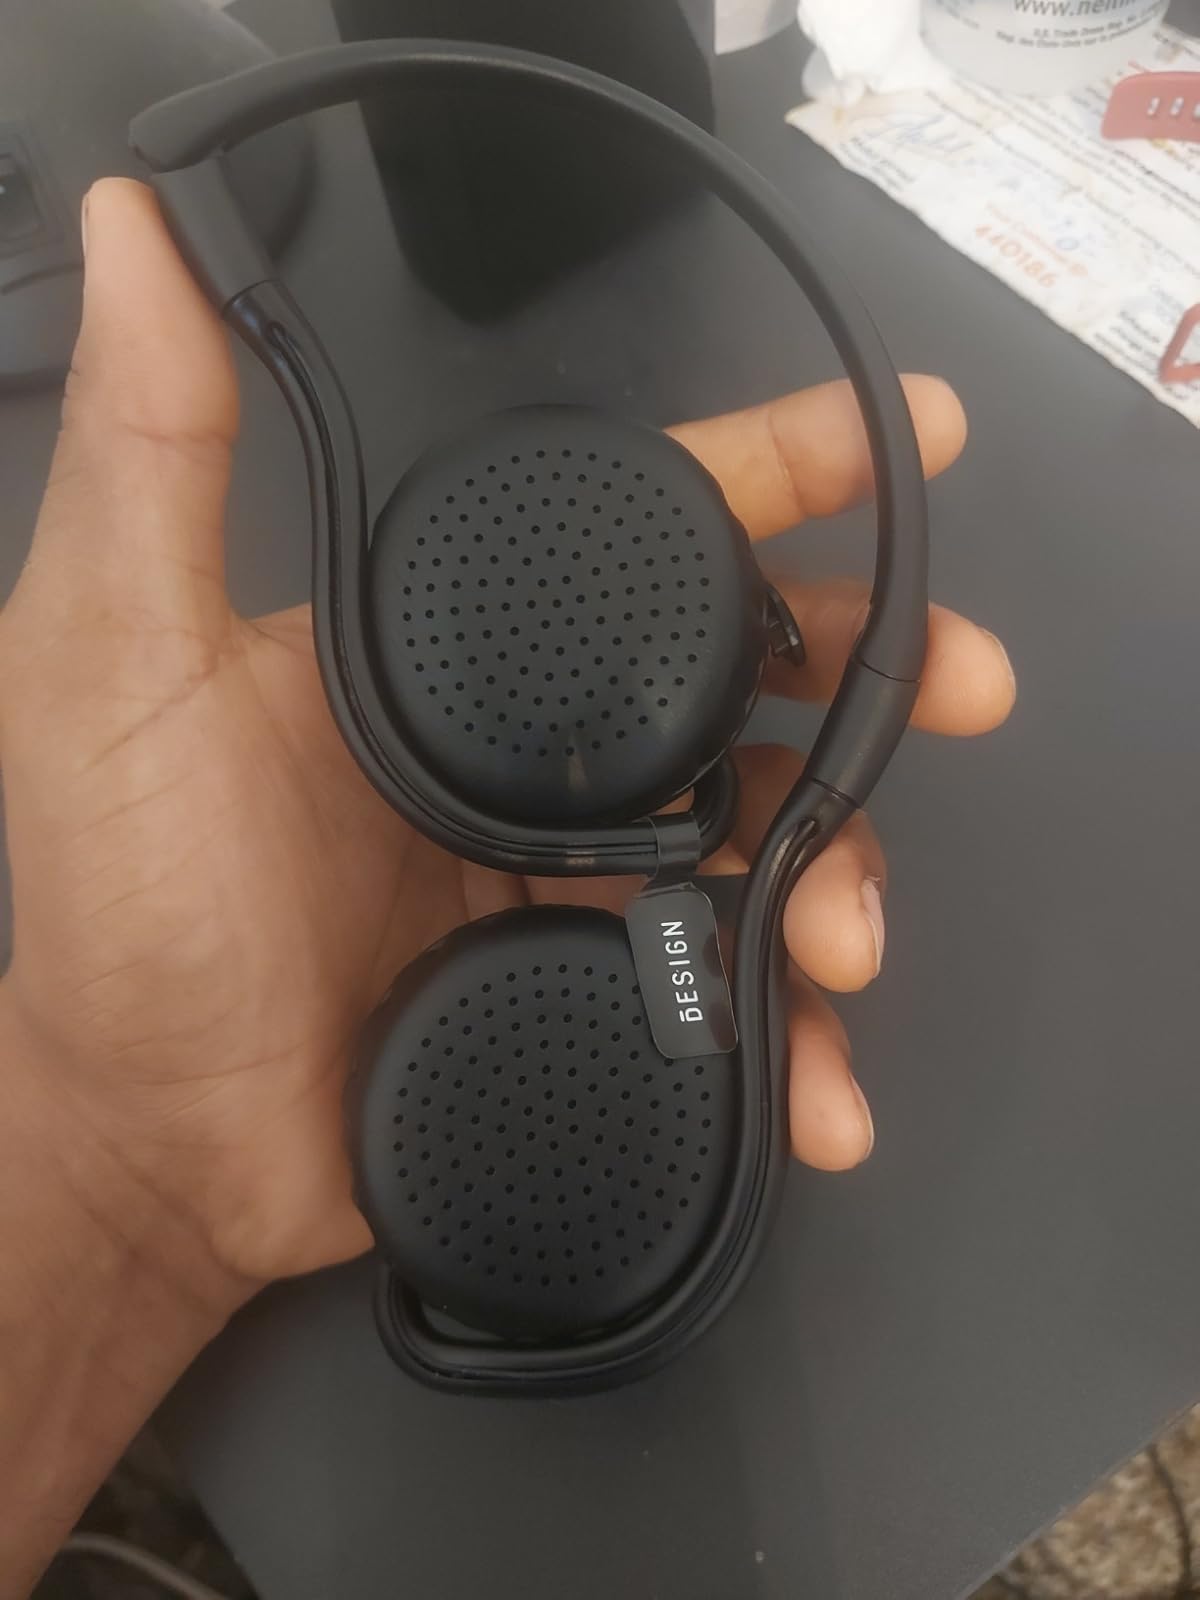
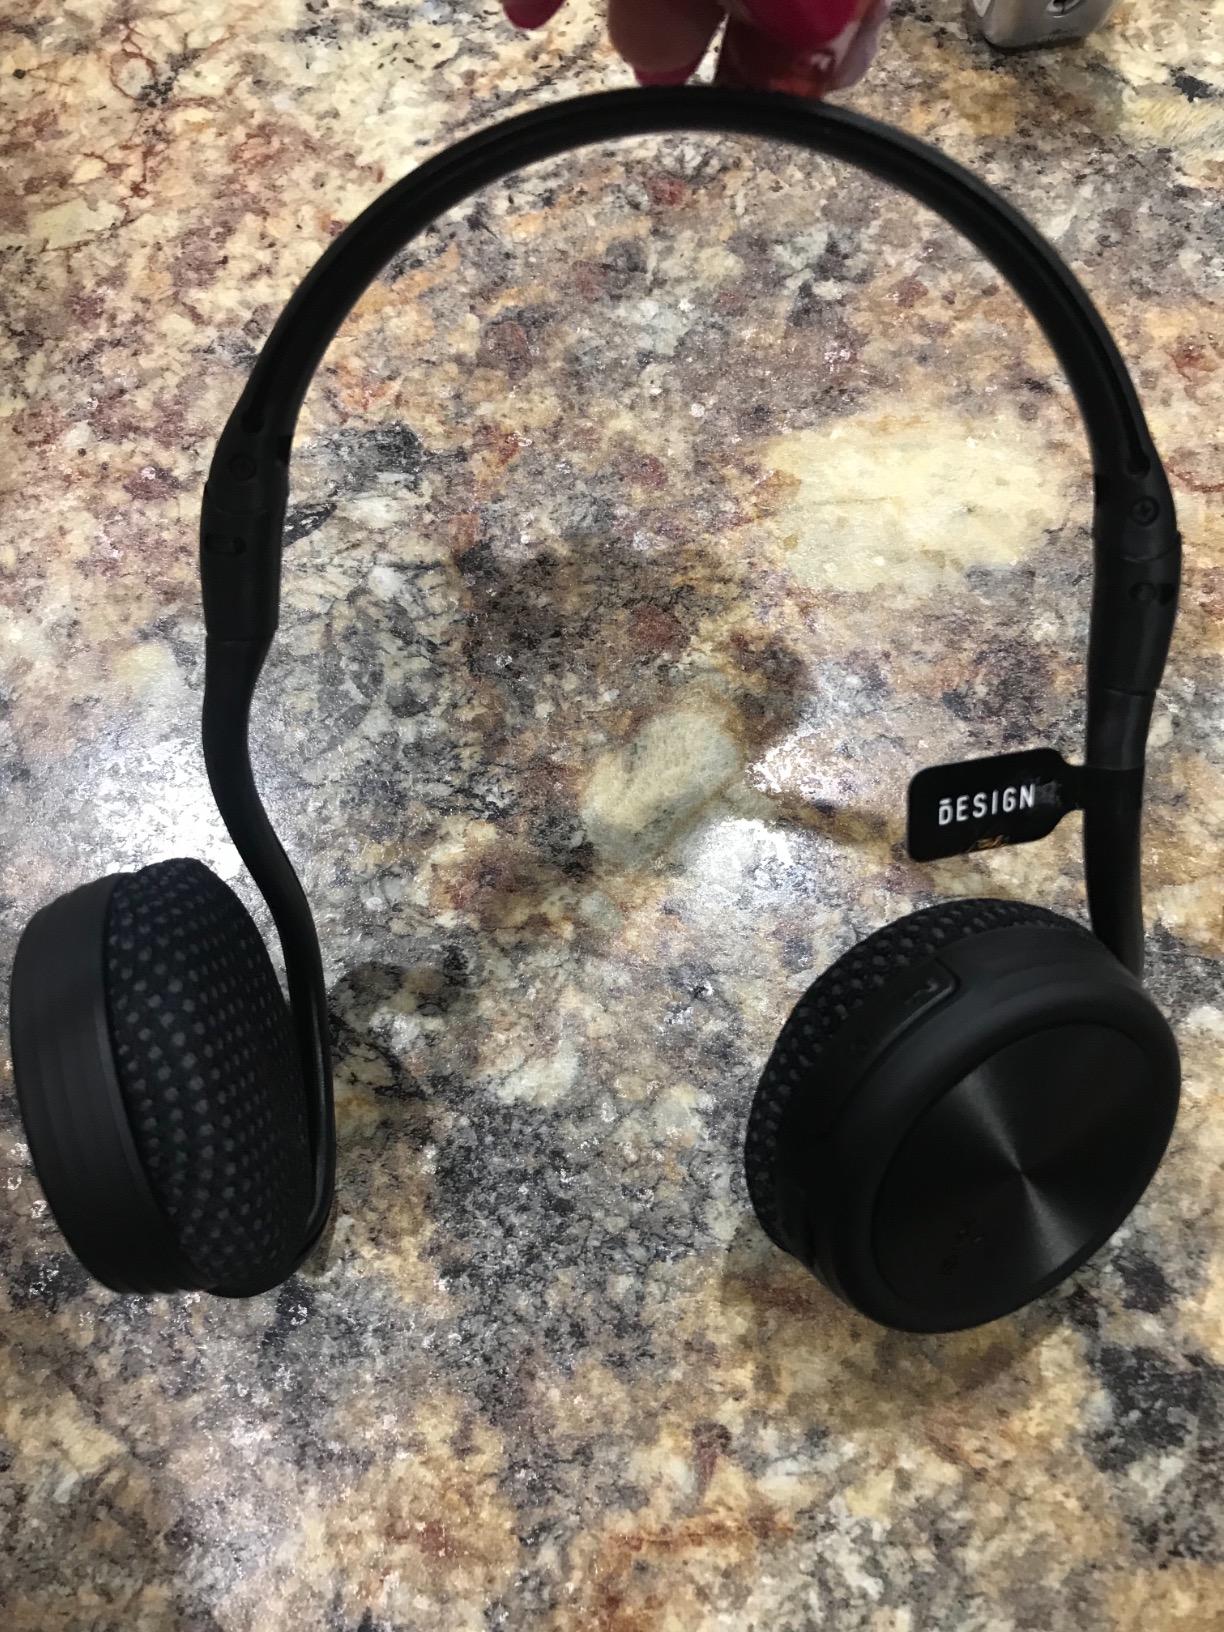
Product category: headphones
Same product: yes